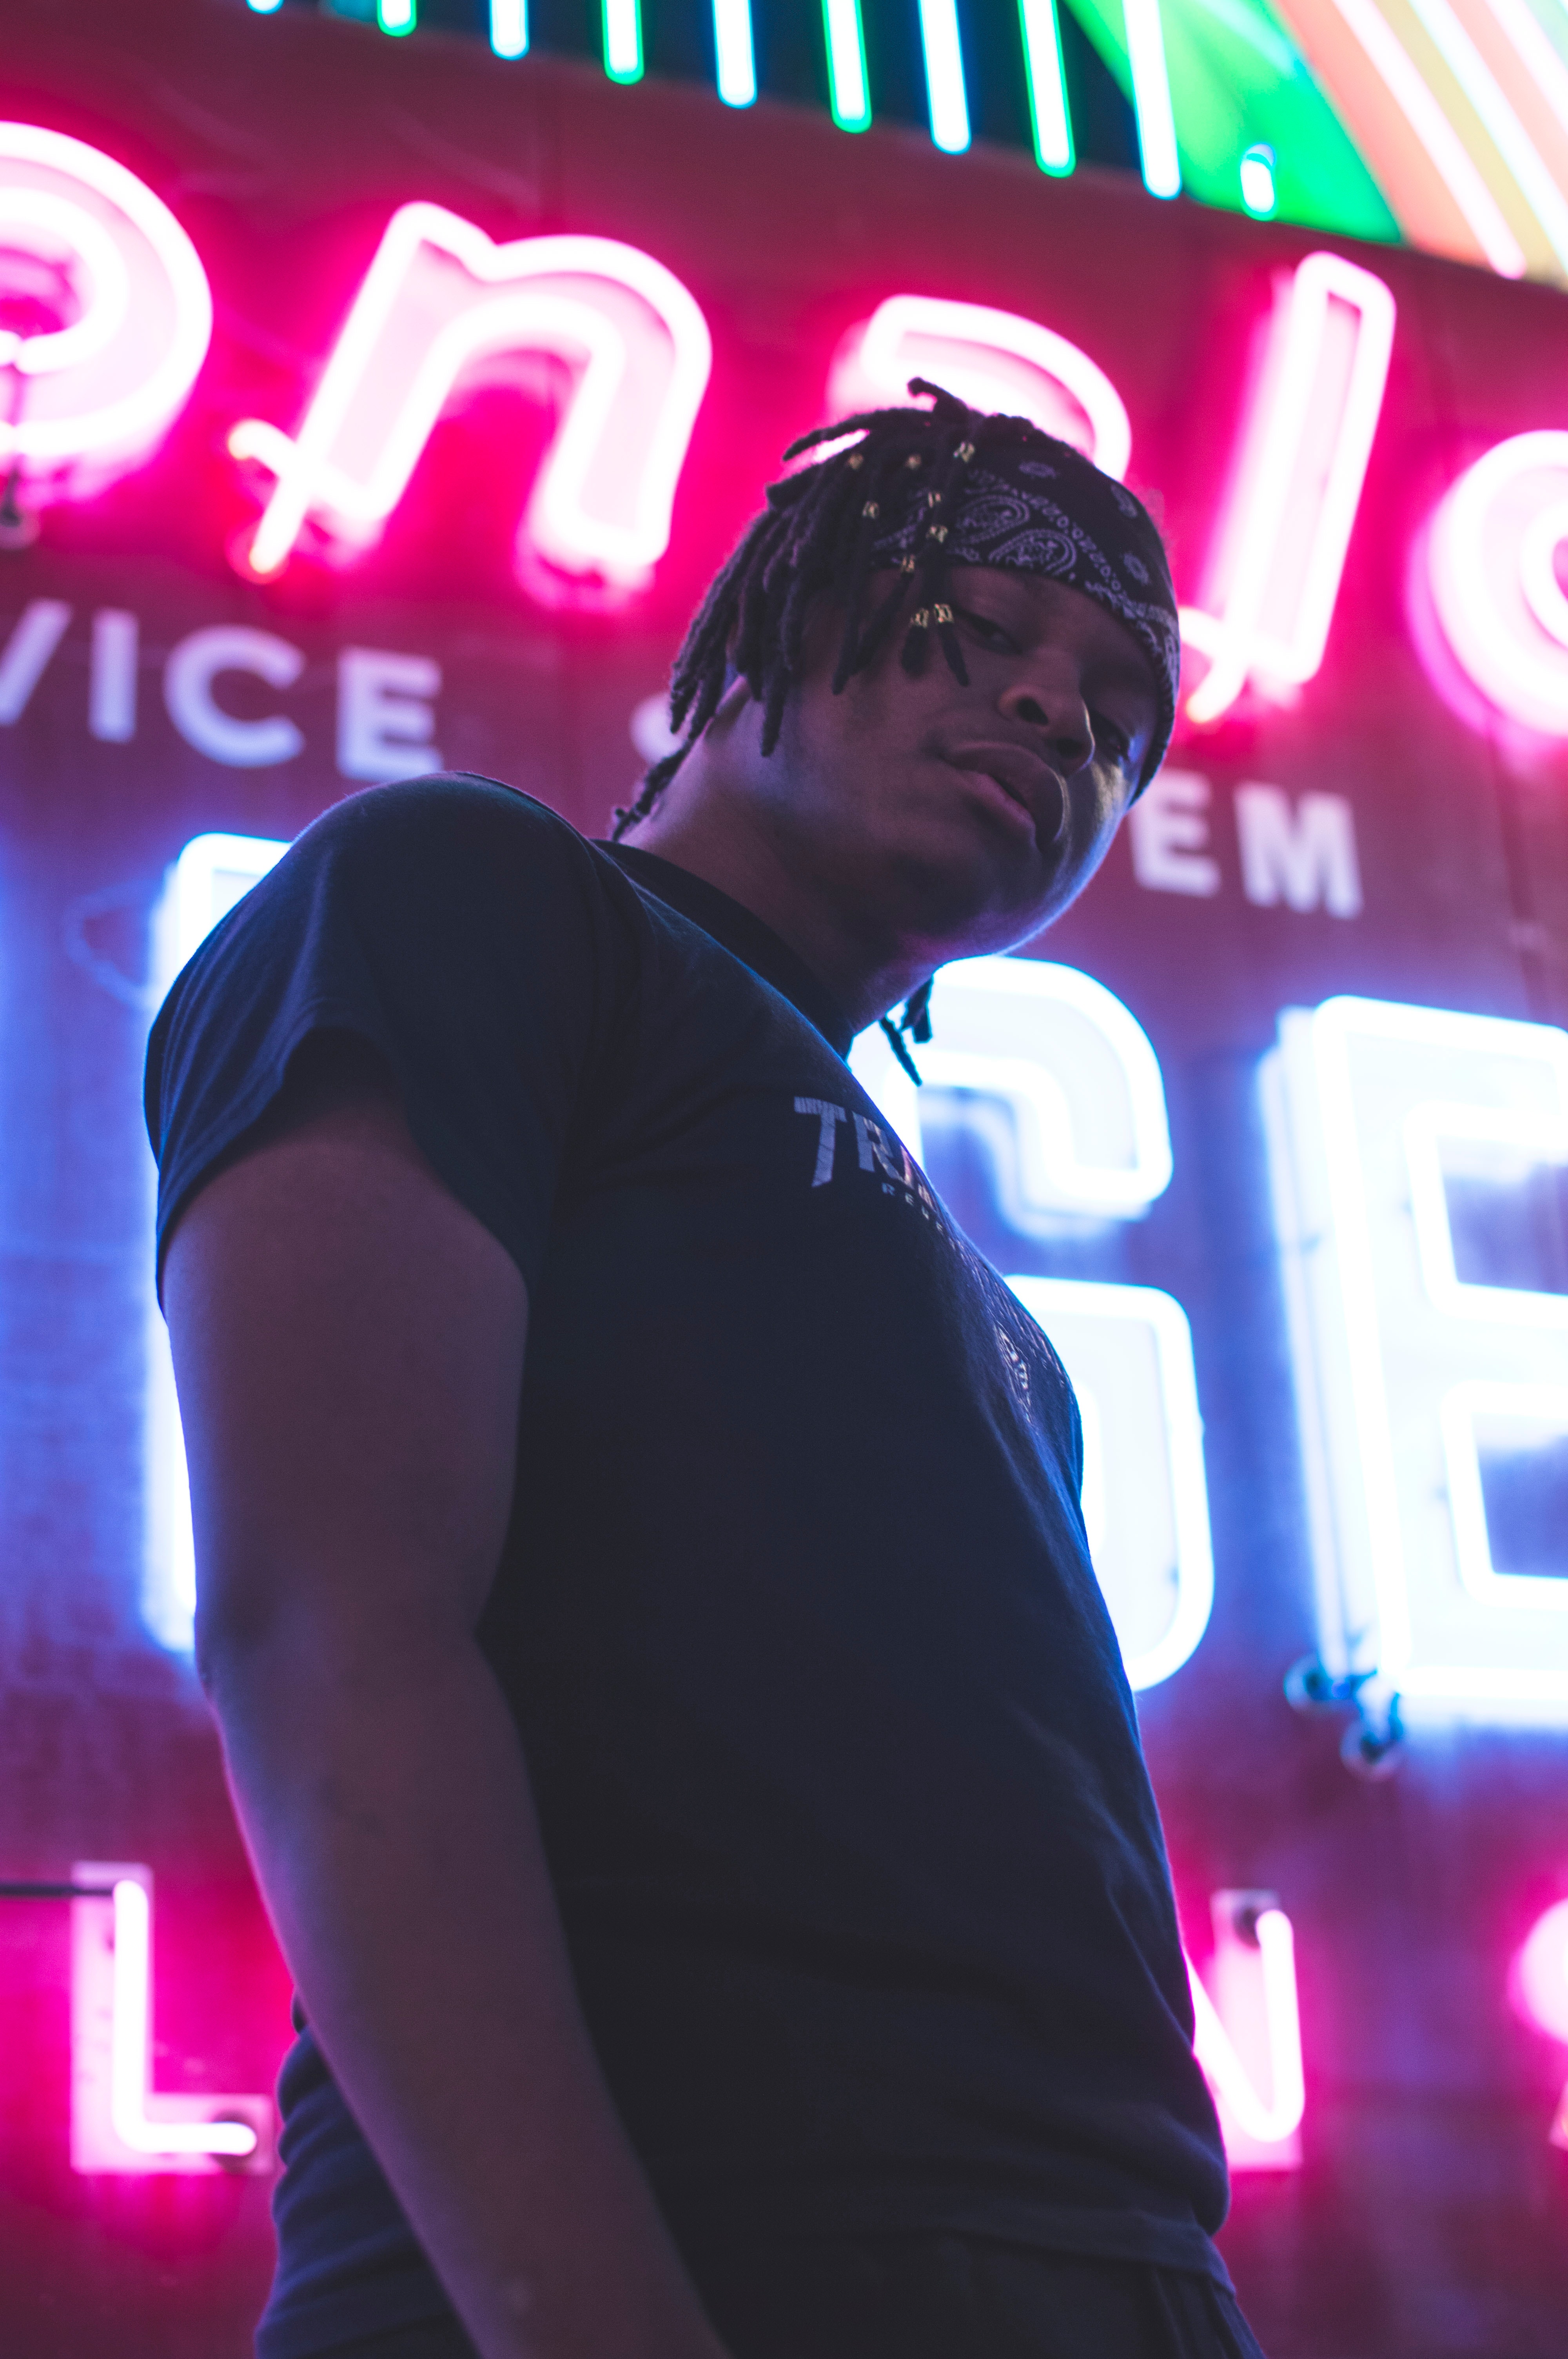
Visual effect lighting, light, performance, neon, lighting, event, light emitting diode, magenta, pop music, artist